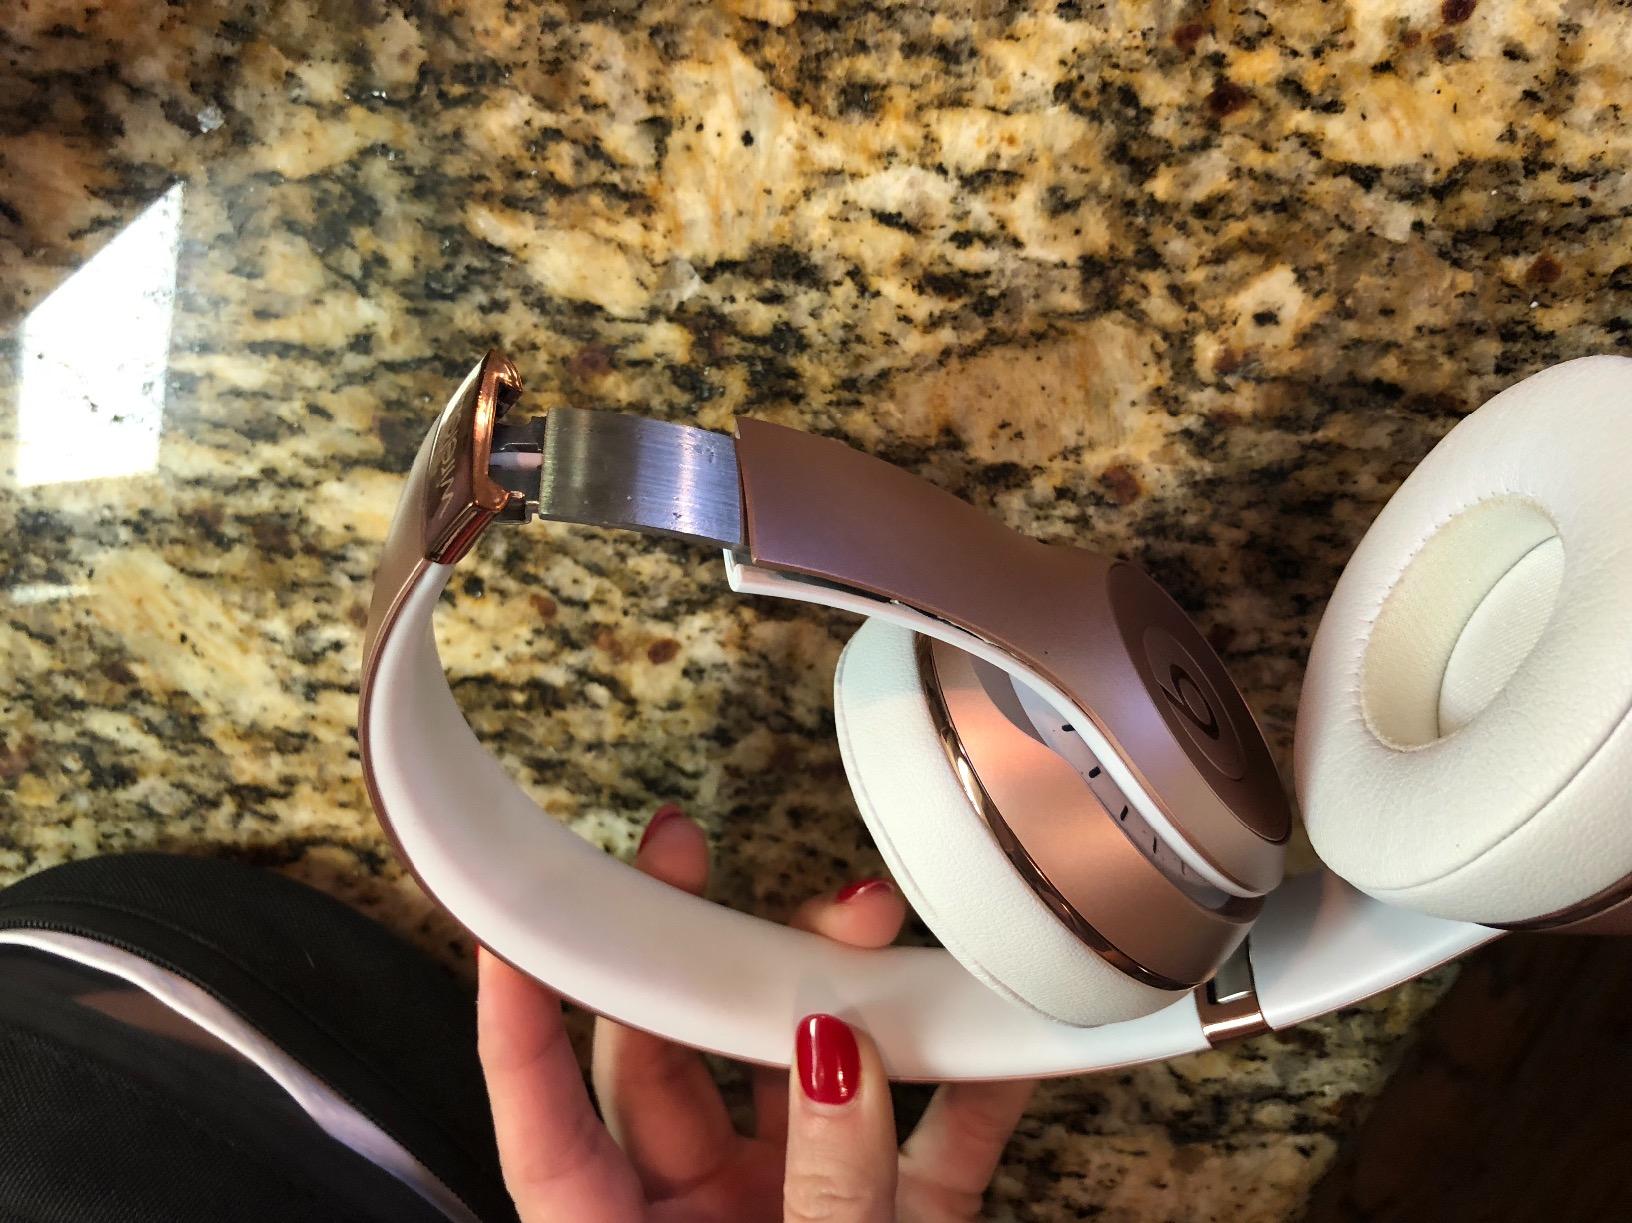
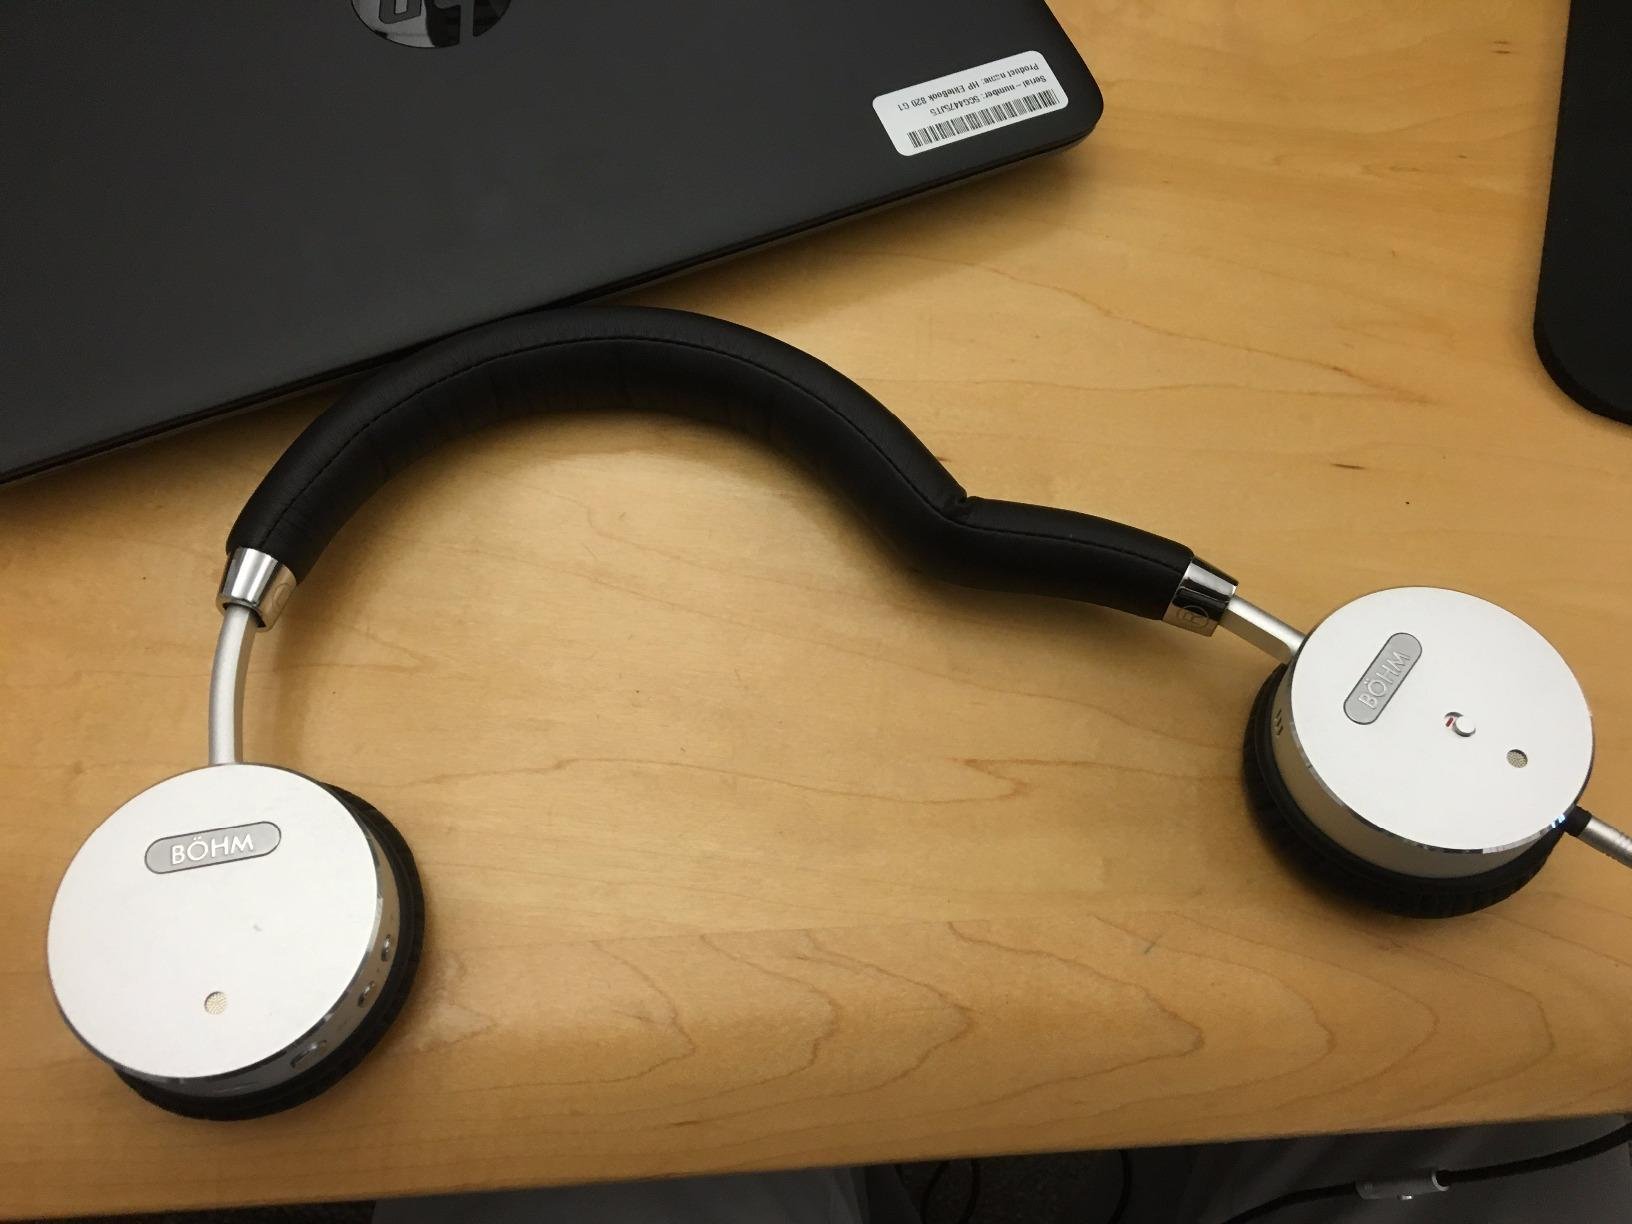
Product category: headphones
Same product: no